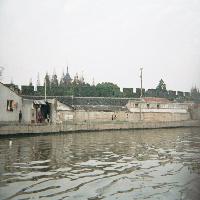
Weather: cloudy or overcast